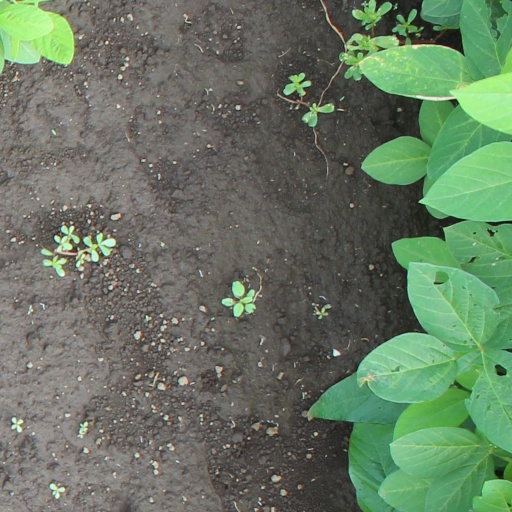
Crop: soybean